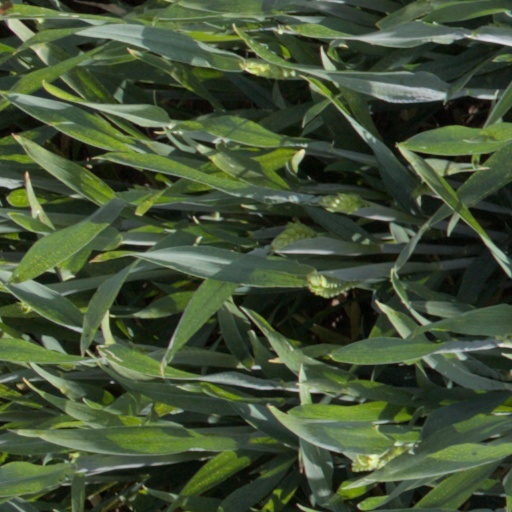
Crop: wheat